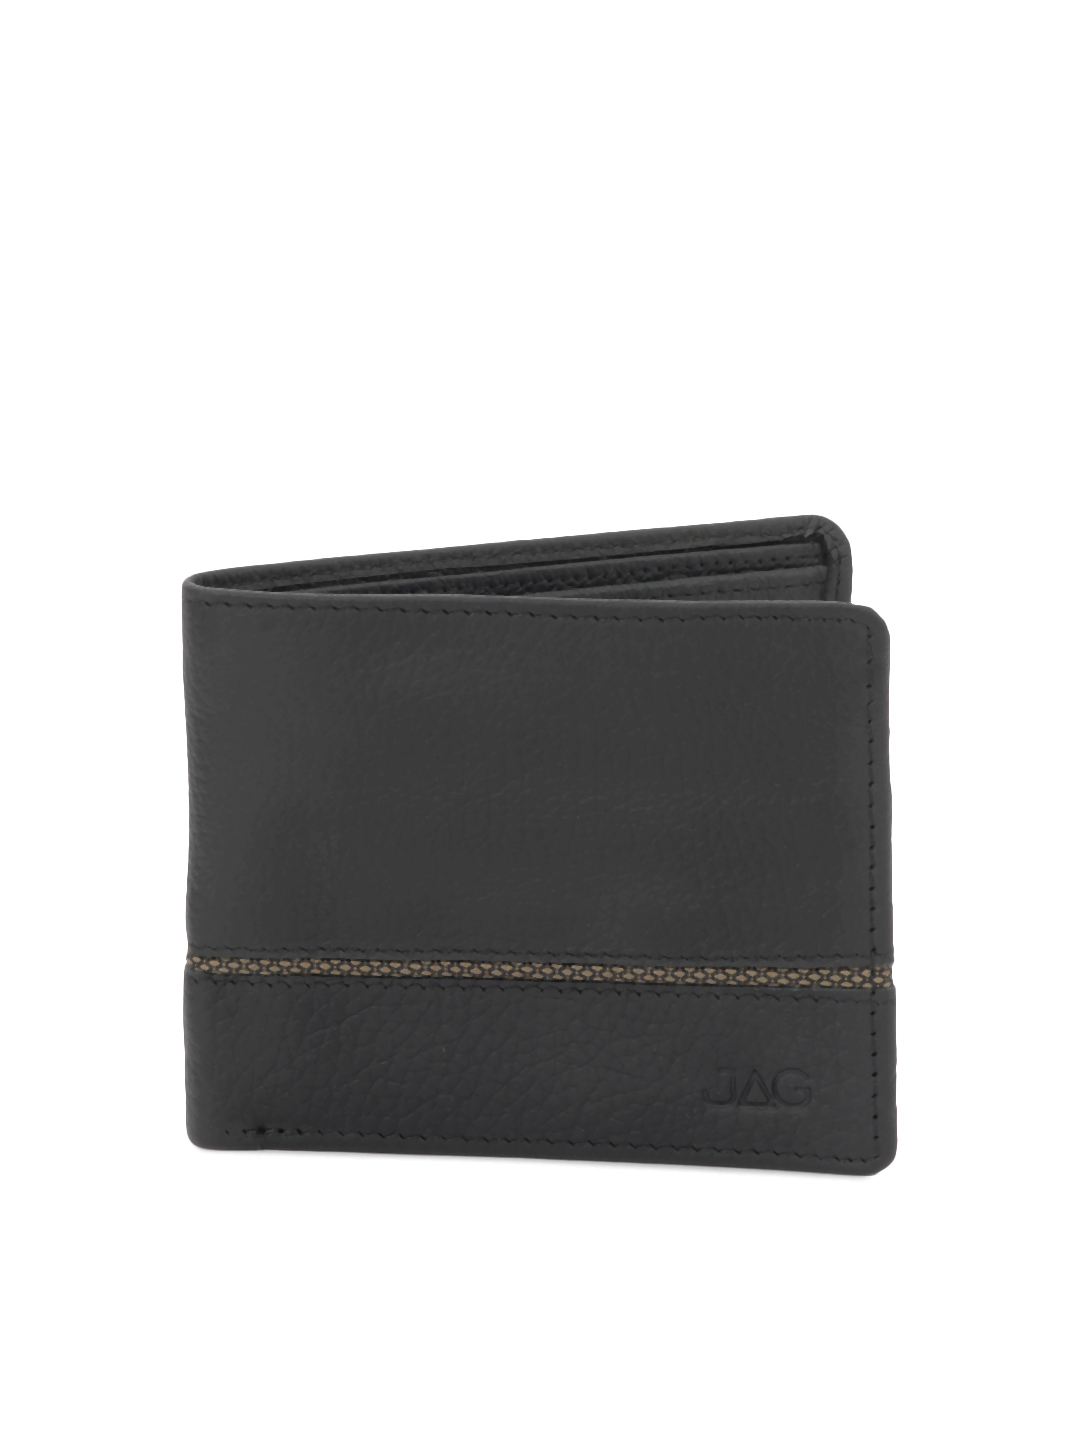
JAG Men Black Leather Wallet
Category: Accessories / Wallets / Wallets
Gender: Men
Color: Black
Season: Summer 2012
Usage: Casual